The Park (2007 film)

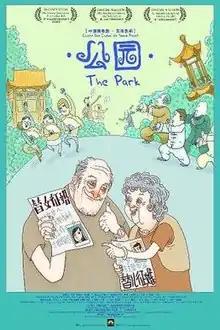
Film poster

The Park is the 2007 directorial debut of Chinese writer-director Yin Lichuan. Produced by Filmblog Media (which also handled international distribution) and Beijing Wide Angle Lens, the comedy-drama film is part of producer Lola Zhang's Yunnan New Film Project, ten proposed films by female Chinese directors. "The Park" is the second of the ten to be released, after Wang Fen's "The Case" (2007). Each of the films was required to take place in the southern province of Yunnan.